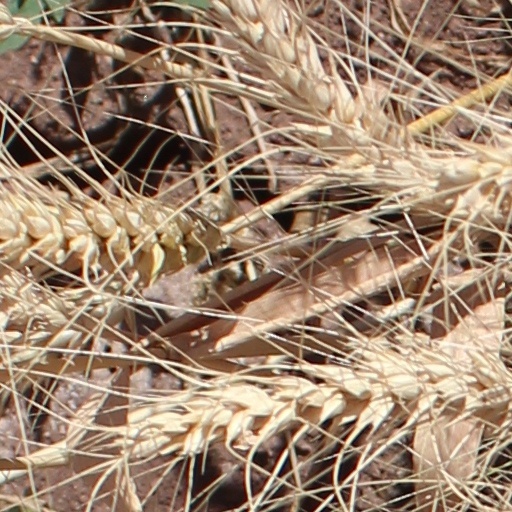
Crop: wheat